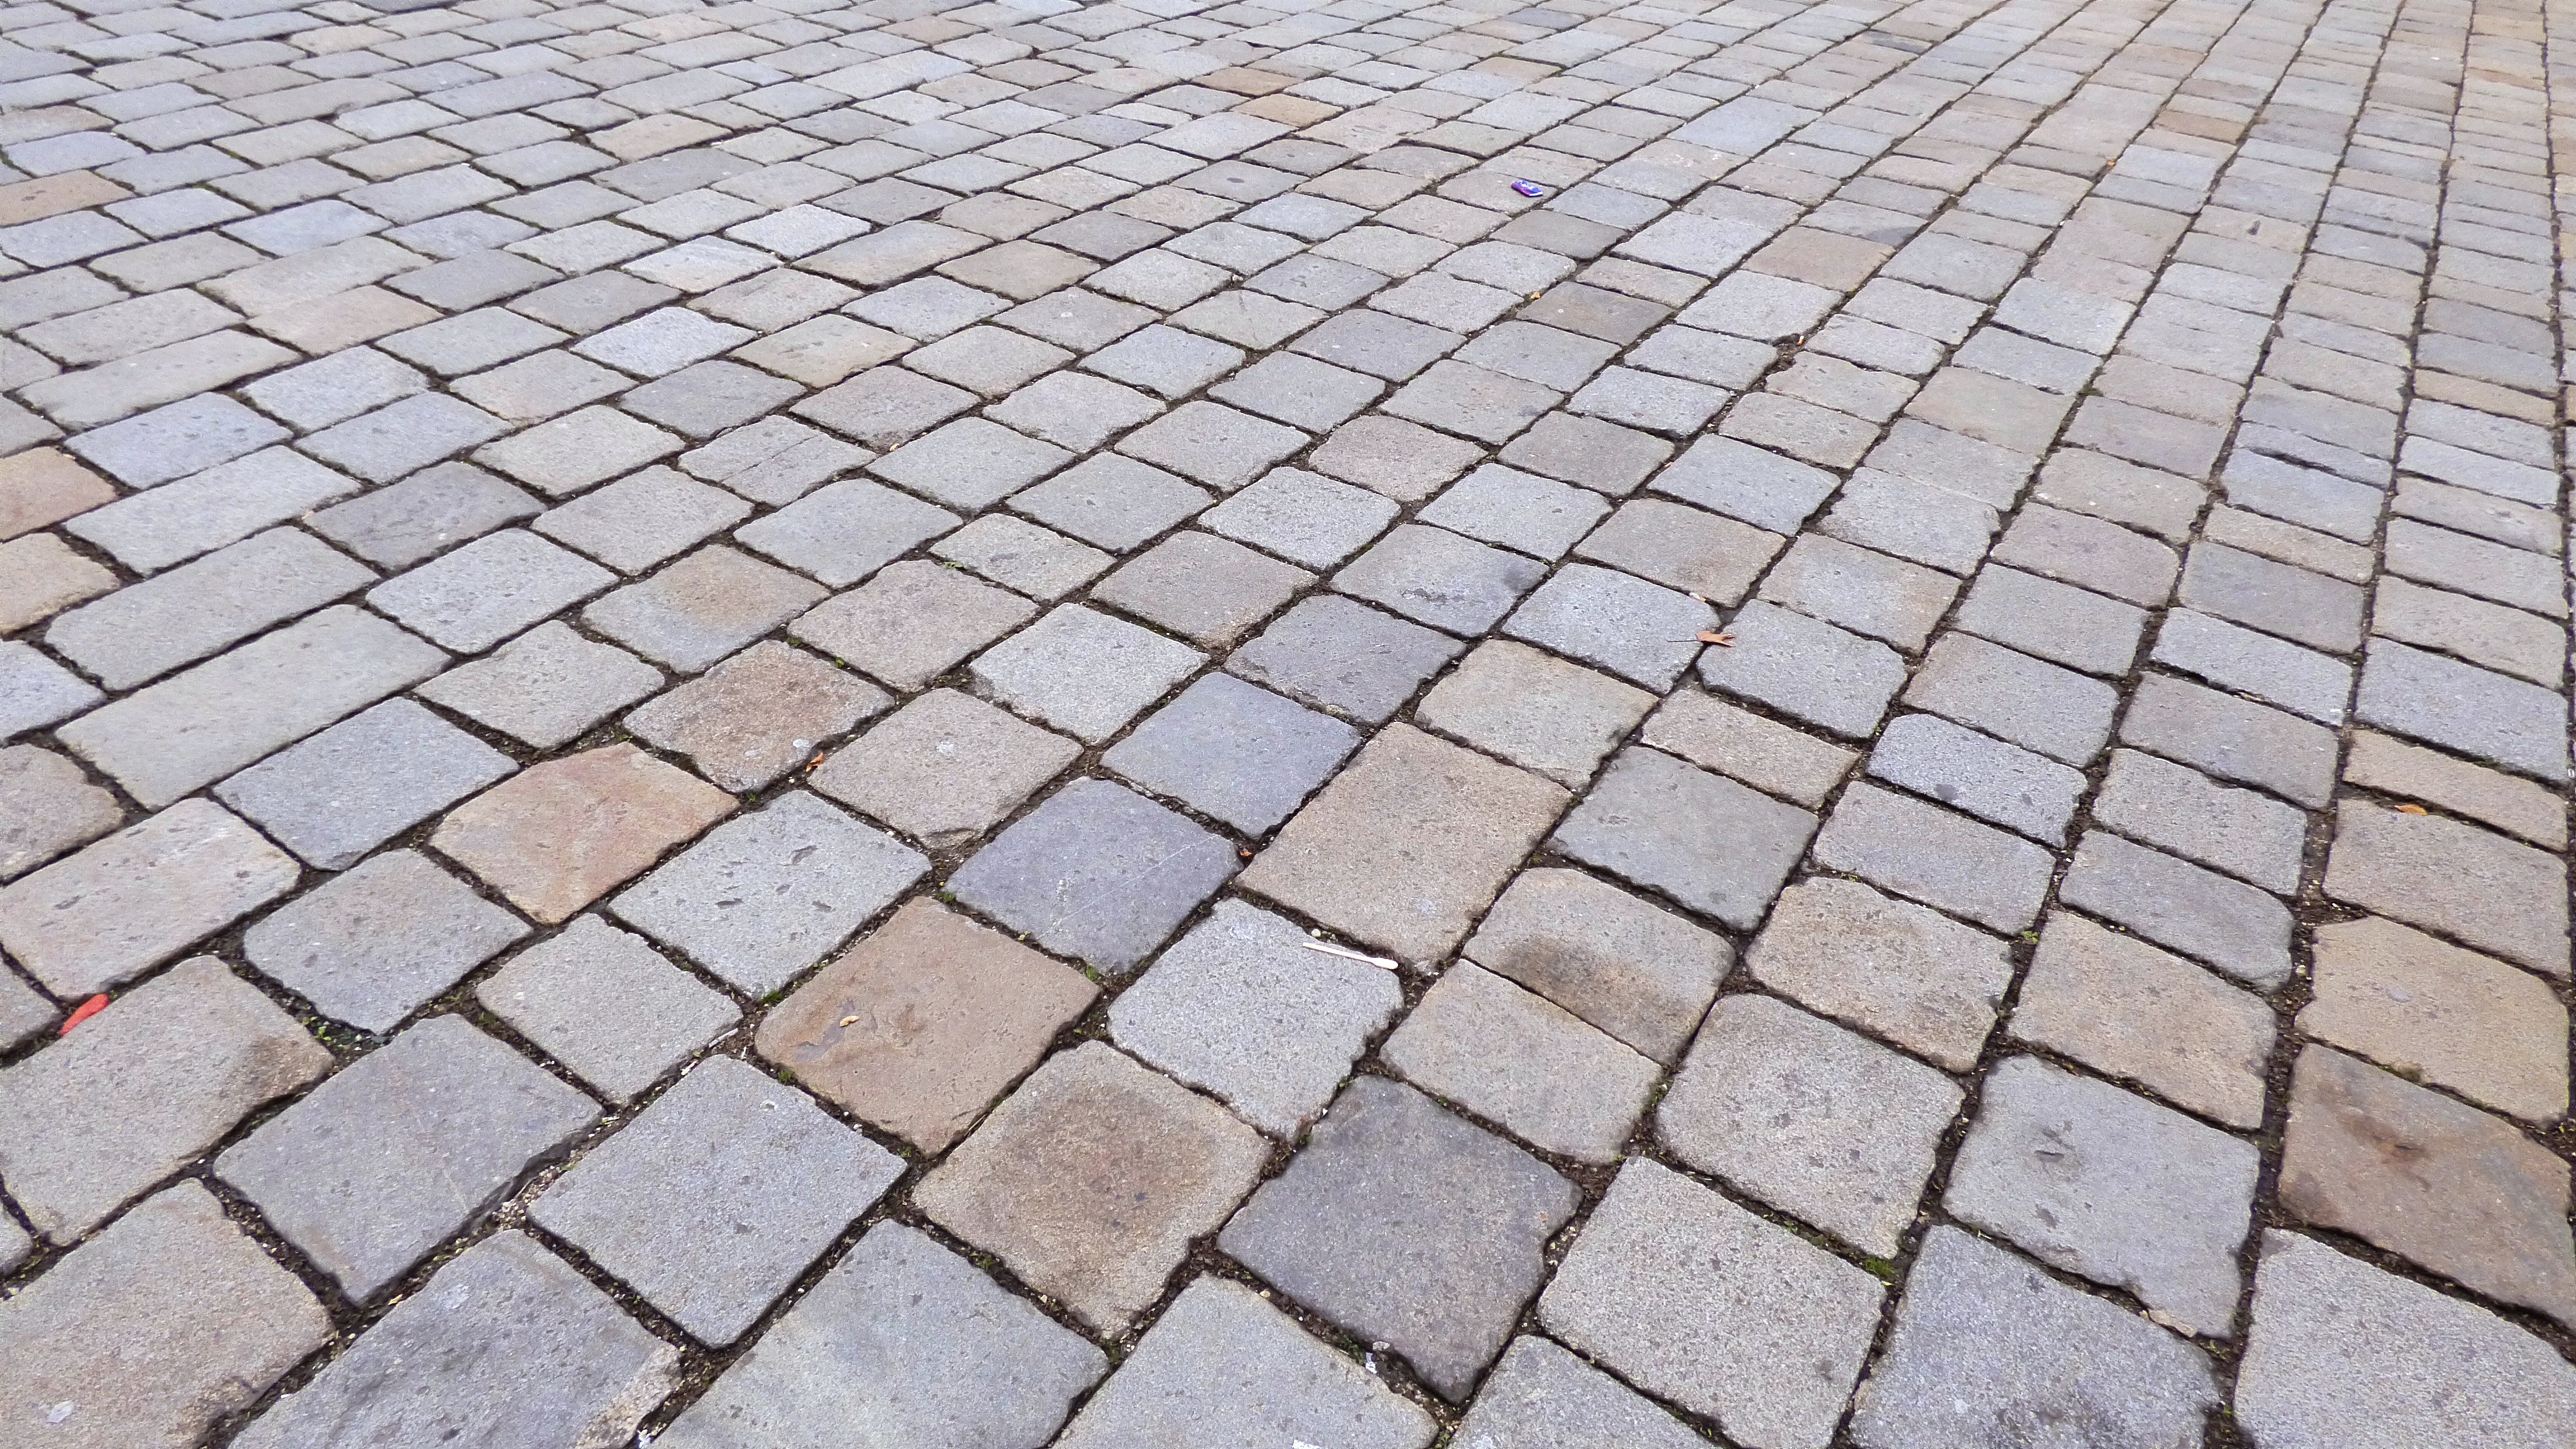
street, texture, sidewalk, floor, cobblestone, asphalt, pavement, walkway, model, brick, material, driveway, flooring, pavers, road surface, outdoor structure